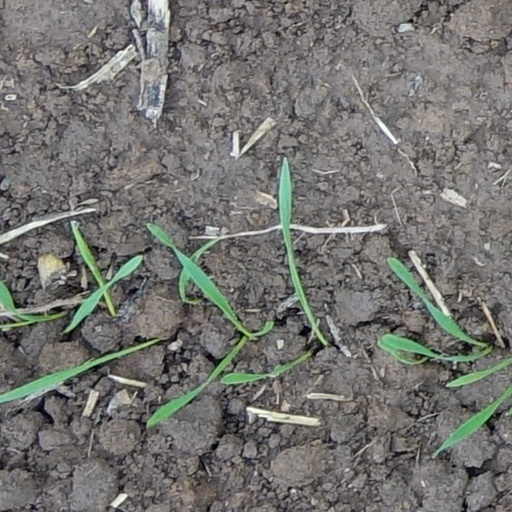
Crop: wheat